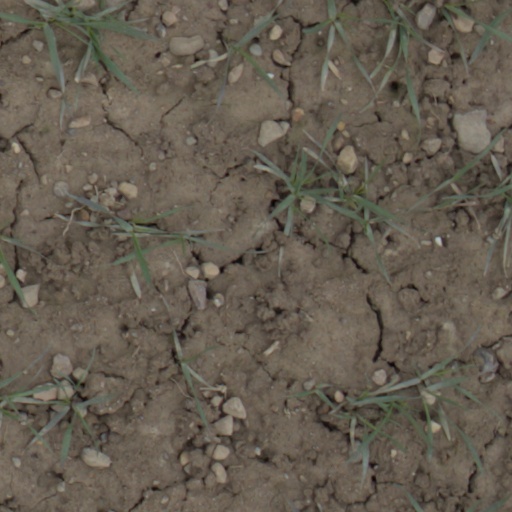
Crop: wheat